Cistercian architecture

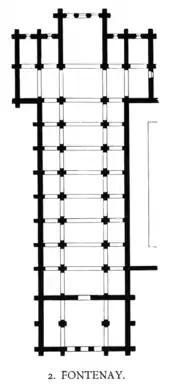
Plan of the church of Fontenay Abbey

The building projects of the Church in the High Middle Ages showed an ambition for the colossal, with vast amounts of stone being quarried, and the same was true of the Cistercian projects. Foigny Abbey was long, and Vaucelles Abbey was long. Monastic buildings came to be constructed entirely of stone, right down to the most humble of buildings. In the 12th and 13th centuries, Cistercian barns consisted of a stone exterior, divided into nave and aisles either by wooden posts or by stone piers.